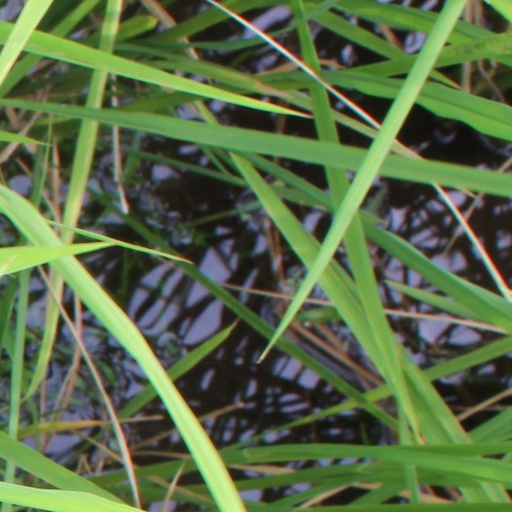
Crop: rice